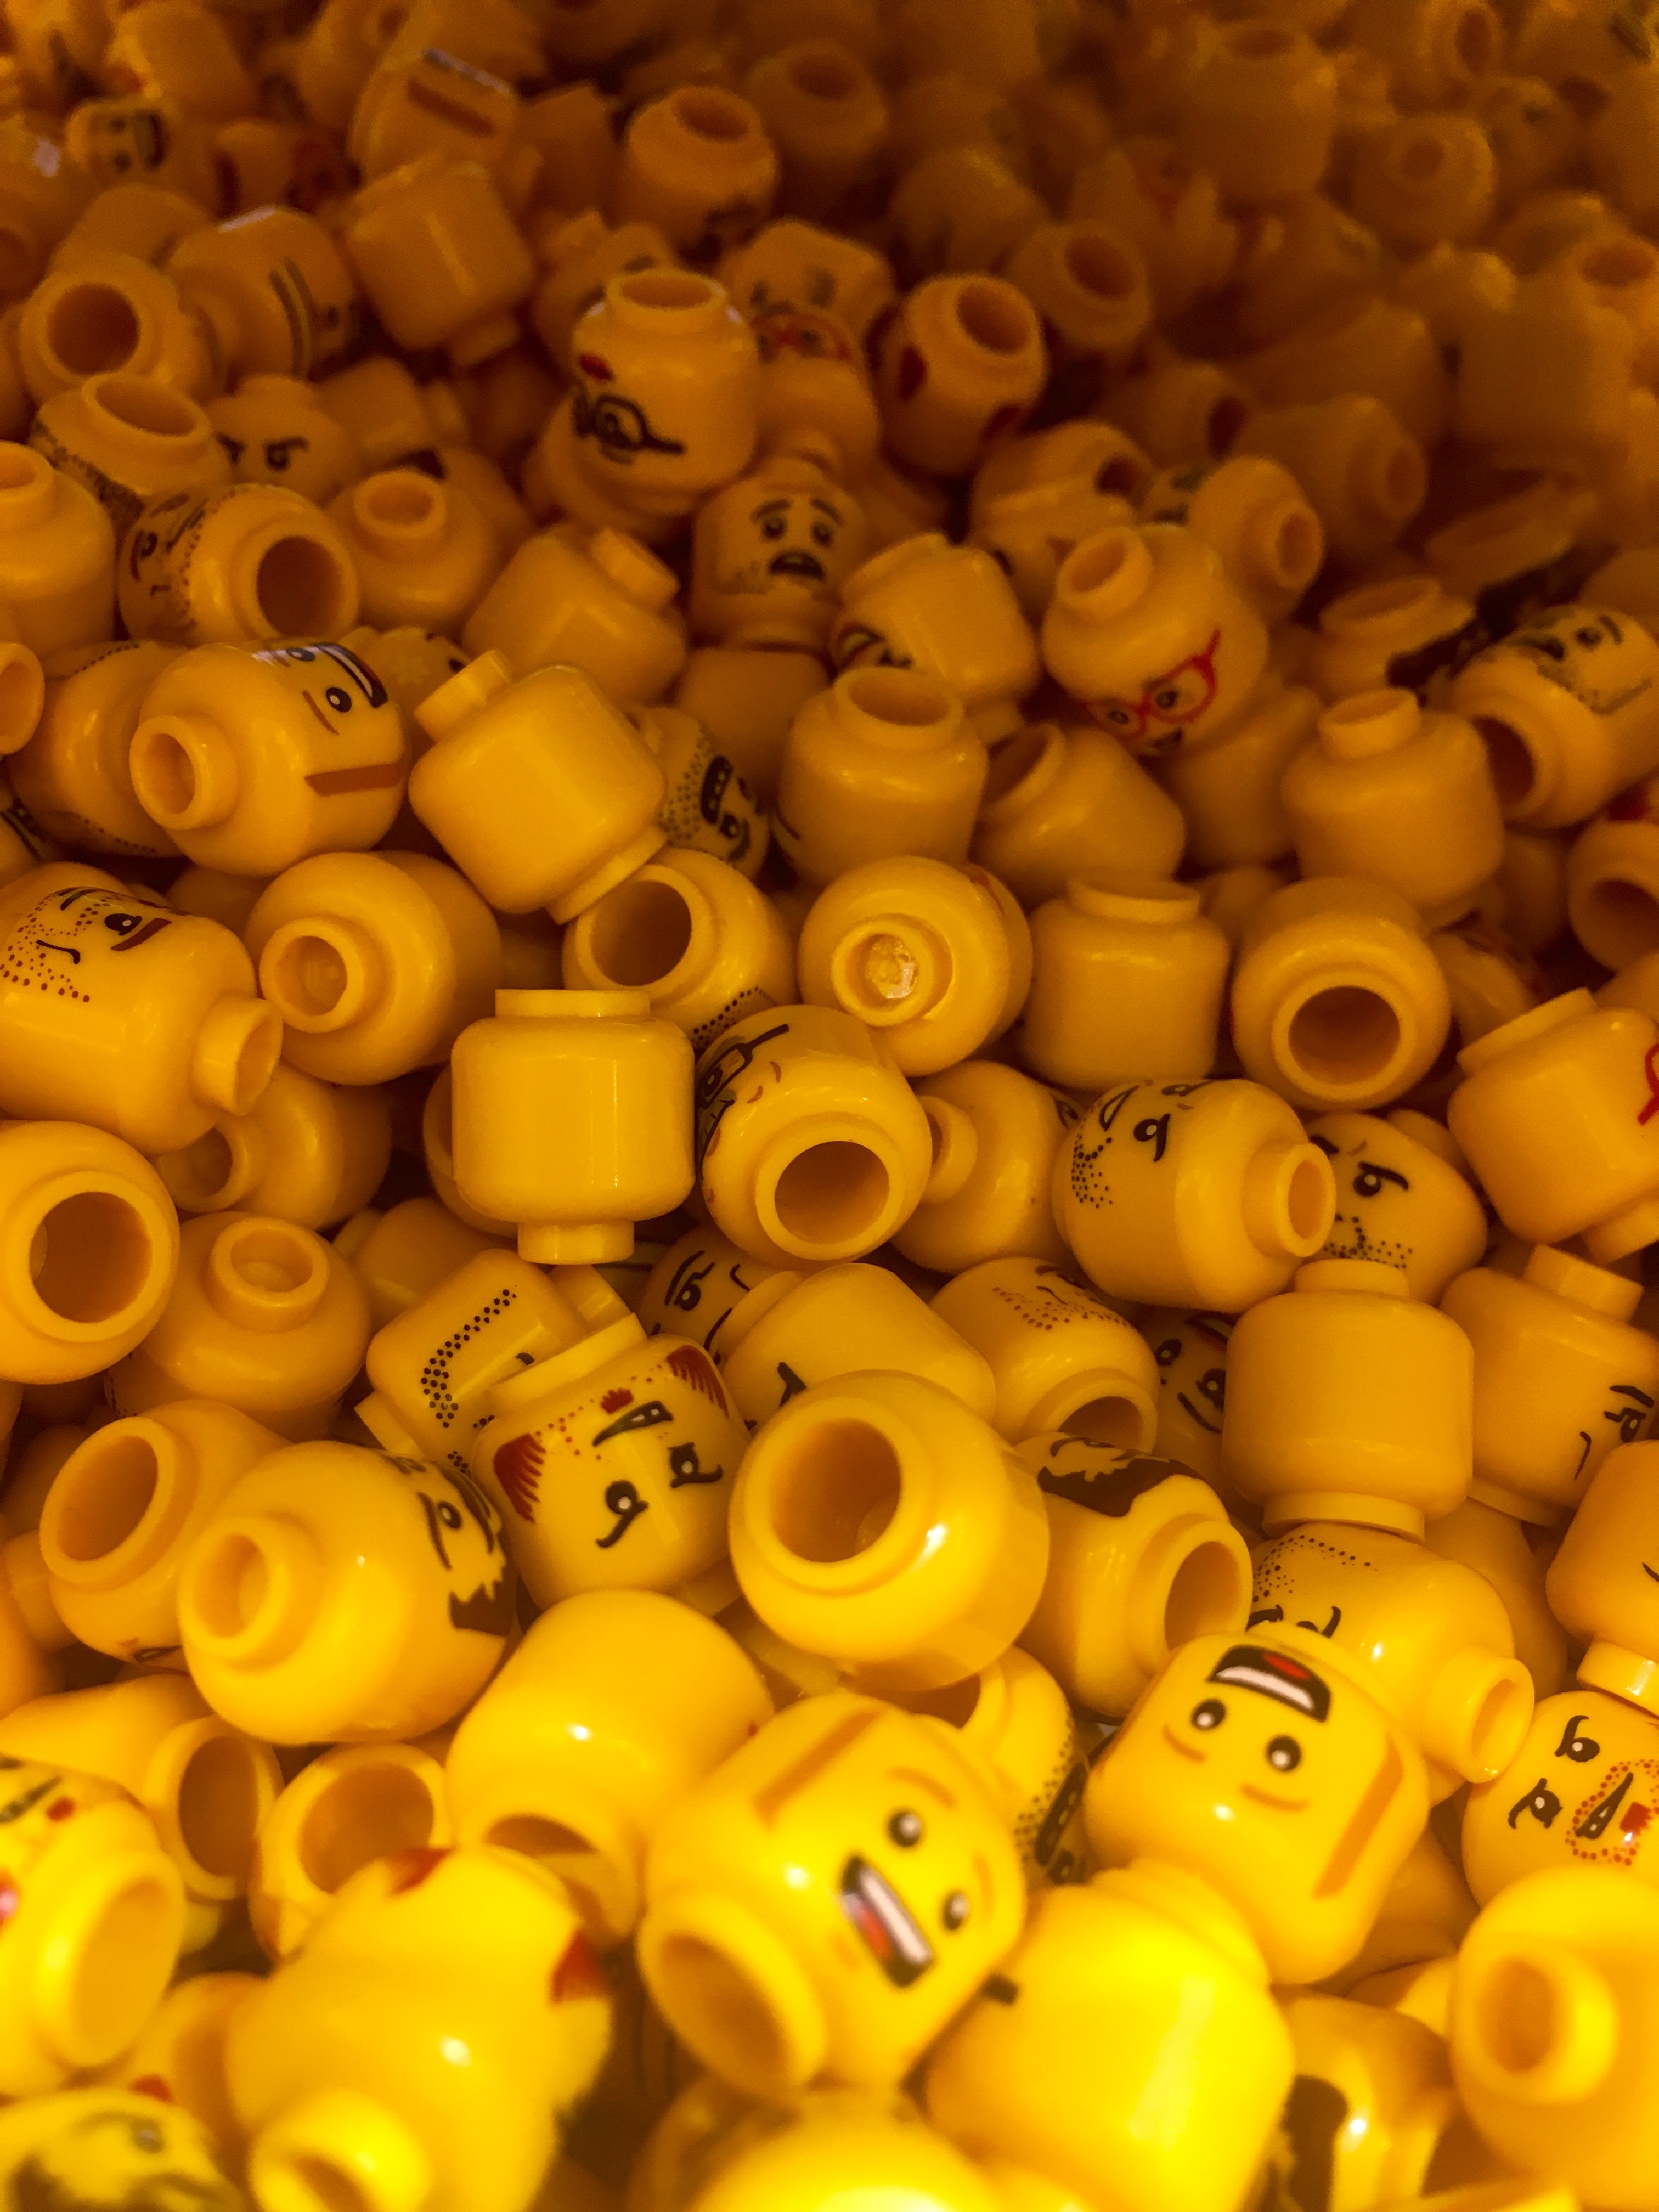
flower, food, produce, yellow, product, macro photography